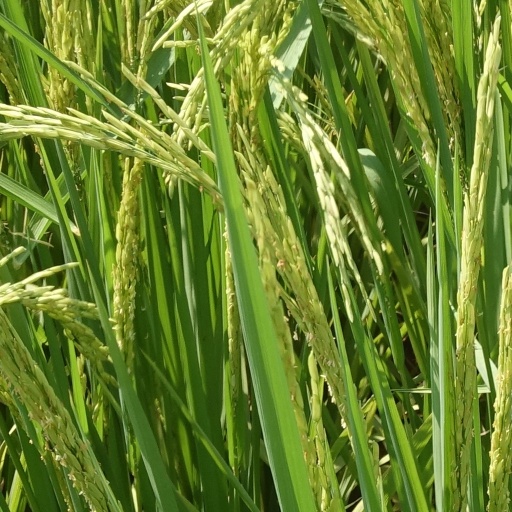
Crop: rice